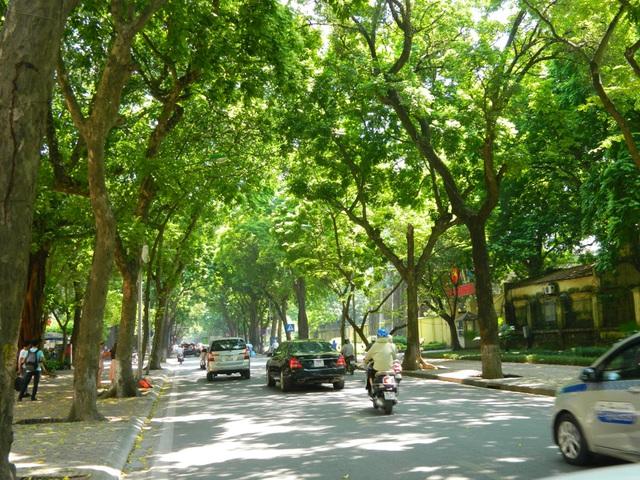
ở vỉa hè hai bên đường có sự xuất hiện của những cây cổ thụ